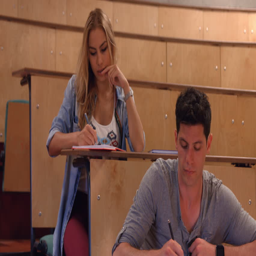
students taking notes in lecture at the college